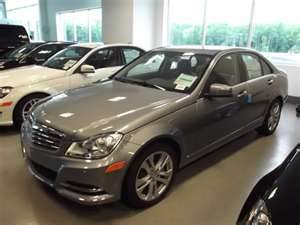
Car model: 2012 Mercedes-Benz C-Class Sedan